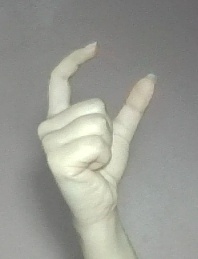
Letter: nun